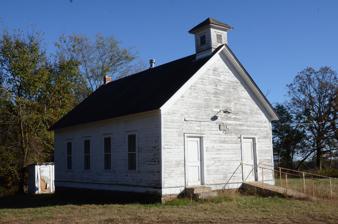
Building: No. 12 School
Country: United States of America
Year built: 1895
Historic school building in rural Crawford County, Arkansas, United States United States historic place No. 12 School U.S. National Register of Historic Places Location in Arkansas Show map of Arkansas Location in United States Show map of the United States Nearest city Chester, Arkansas Coordinates 35°42′13″N 94°15′13″W / 35.70361°N 94.25361°W / 35.70361; -94.25361 Area less than one acre Built 1895 Architectural style Plain Traditional NRHP reference No. 95001481 Added to NRHP January 4, 1996 The No. 12 School is a historic one-room schoolhouse building in rural Crawford County, Arkansas .  It is located on the east side of Freedom Road, a short way north of its road junction with Old 12 Cross Roads about 6 miles (9.7 km) west of Chester .  It is a single-story wood vernacular frame structure with a small belfry and two entrances.  Its date of construction is not documented, but it was being used as a district school in the late 19th century, a role it fulfilled until the area's district schools were consolidated in 1946.  It has since served as a community meeting hall. The building was listed on the National Register of Historic Places in 1996. See also National Register of Historic Places listings in Crawford County, Arkansas References